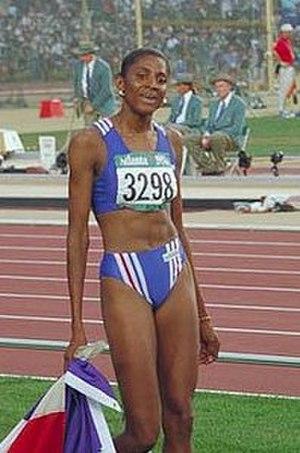
Les records de France d'athlétisme sont les meilleures performances réalisées par des athlètes français et homologuées par la Fédération française d'athlétisme. Il y a deux types de records ratifiés : les « records de France », qu'on peut qualifier d'absolus, qui peuvent être réalisés dans une installation couverte ou non couverte, autrement dit réalisés indifféremment en plein air ou en salle, et les « records de France en salle », qui comme leur nom l'indique sont obligatoirement réalisés en salle. La FFA se place ainsi en conformité avec la règle 260.18a de l'IAAF datant de 1998.
Les Noirs de France sont, selon le Conseil représentatif des associations noires de France, les citoyens ou résidents français d'ascendance subsaharienne, américaine, caribéenne ou ultra-marine. Selon certaines estimations, ils représenteraient entre 3 % et 8 % de la population française.
La participation de la France aux Jeux olympiques de l'ère moderne débute aux Jeux de la première olympiade en 1896 à Athènes.
Marie-José Pérec, née le 9 mai 1968 à Basse-Terre en Guadeloupe, est une athlète française.
Le 400 mètres masculin figure au programme des Jeux olympiques depuis la première édition, en 1896 à Athènes. Les femmes participent à cette épreuve depuis les Jeux de 1964, à Tokyo.
Les records de France seniors du 400 mètres sur piste extérieure sont actuellement détenus par Leslie Djhone, auteur de 44 s 46 le 29 août 2007 à Osaka, et par Marie-José Pérec chez les femmes avec le temps de 48 s 25, établi le 29 juillet 1996 en finale des Jeux olympiques d'Atlanta.
Le 400 mètres est une des épreuves de l'athlétisme consistant à parcourir un sprint long représentant la distance du tour de piste en extérieur et deux fois le tour sur une piste en salle. L'épreuve consiste à effectuer un tour d'une piste mesurant 400 mètres, ou 440 yards pour les Anglo-saxons.
Les records de France seniors du 100 mètres sont actuellement détenus, chez les hommes, par Jimmy Vicaut en 9 s 86, et par Christine Arron chez les femmes, en 10 s 73. Ces deux performances constituent les records d'Europe de la spécialité.
Cette page présente les résultats des finales des épreuves d'athlétisme aux Jeux olympiques de 1996, disputées à Atlanta du 26 juillet au 7 août 1996.
L'épreuve du 400 mètres féminin aux Jeux olympiques de 1996 s'est déroulée du 26 au 29 juillet 1996 au Centennial Olympic Stadium d'Atlanta, aux États-Unis. Elle est remportée par la Française Marie-José Pérec qui établit en finale un nouveau record olympique en 48 s 25.